6.5×52mm Carcano

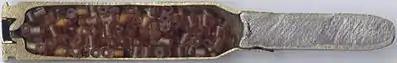
Italian 6.5mm Carcano military cartridge, cut in half

After the adoption of the cartridge, the arsenal's technicians worried about the characteristics of the original ballistite load, since that propellant was considered too erosive (flame temperature of 3,000-3,500 °C) and not stable under severe climatic conditions. Several other loads were tested, including the British cordite, but without good results, until the "Reale Polverificio del Liri" (royal explosives factory of Liri) developed a new propellant called "Solenite," composed of trinitrocellulose (40%), dinitrocellulose (21%), nitroglycerine (36%) and mineral oil (3%), and shaped in large tube-like grains. The new propellant reduced the flame temperatures to 2,600 °C and proved to be very stable, and was adopted in 1896 and never changed until the end of the military production of the cartridge.